Porsche

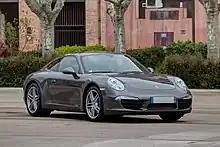
Porsche 911 (991)

In mid-2006, after years of the Boxster (and later the Cayenne) as the best selling Porsche in North America, the 911 regained its position as Porsche's best-seller in the region. The Cayenne and 911 have cycled as the top-selling model since. In Germany, the 911 outsells the Boxster/Cayman and Cayenne.